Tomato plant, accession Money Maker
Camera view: tilt-top (135 deg); turntable rotation: 300 degrees
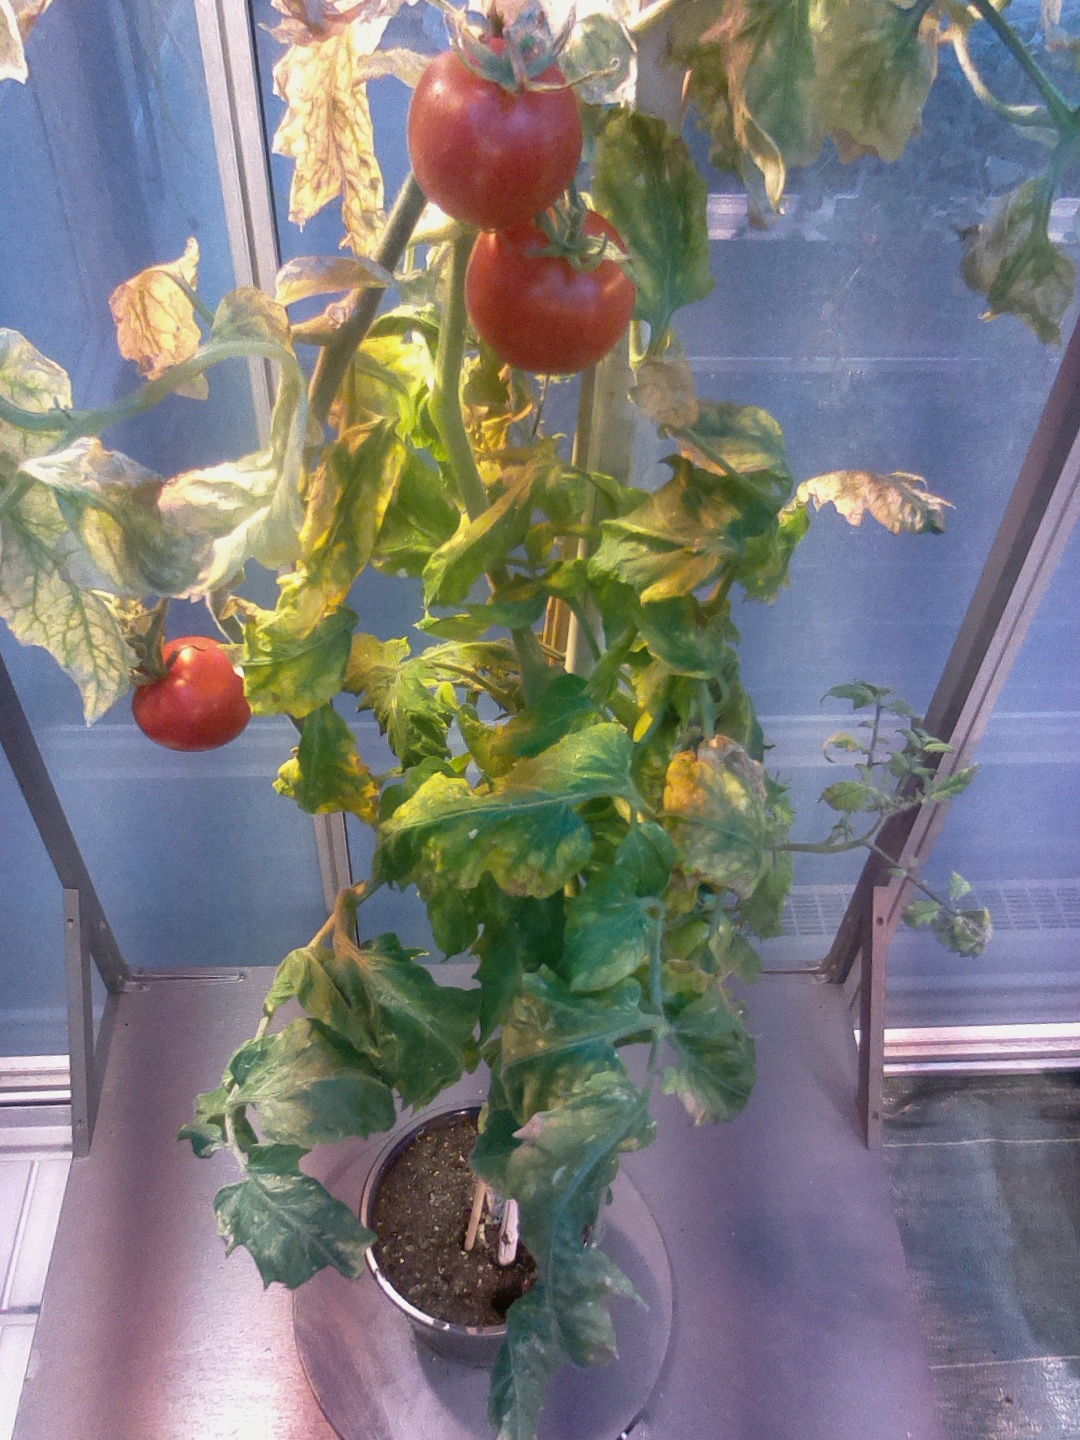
BBCH growth stage 89: 90%-100% of fruits show typical fully ripe color